Charles Ansbacher

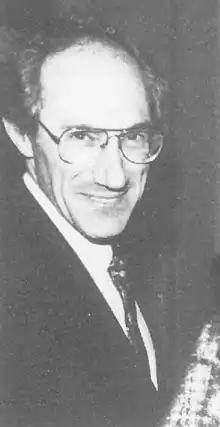
Ansbacher at an Amerika Haus event in 1996

Charles Ansbacher (October 5, 1942 – September 12, 2010) was an American conductor. After undergraduate and graduate work at Brown University ('65) and the University of Cincinnati (M.M. 1968, D.M.A. 1979), he studied conducting at the Mozarteum in Salzburg, Austria. Ansbacher was the conductor and musical director of the Colorado Springs Symphony Orchestra from 1970 to 1989, and, in 2000, founded the Boston Landmarks Orchestra, which gives free classical music concerts at various locations in the Boston area. On September 1, 2010, he was named Conductor Laureate of the Boston Landmarks Orchestra.